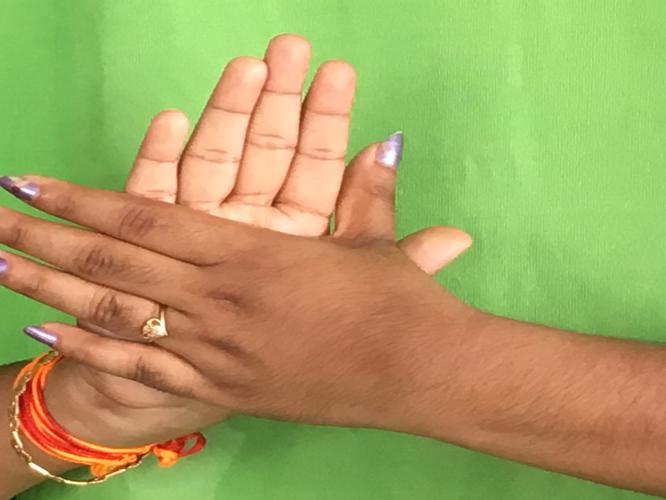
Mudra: Chakra
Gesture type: double_hand